Donald Barger House

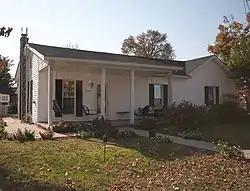

The Donald Barger House, at 2972 Front St., at the corner of Main St., in Petersburg, Boone County, Kentucky, was listed on the National Register of Historic Places in 1989.